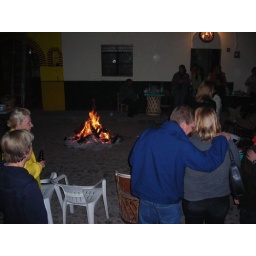
Huge bonfire right on the street in front of B&amp;amp;B's house